Cement kiln

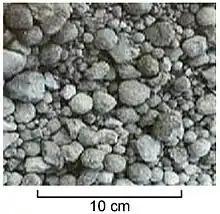
Typical clinker nodules

Alite is the characteristic constituent of Portland cement. Typically, a peak temperature of 1400–1450 °C is required to complete the reaction. The partial melting causes the material to aggregate into lumps or nodules, typically of diameter 1–10 mm. This is called clinker.